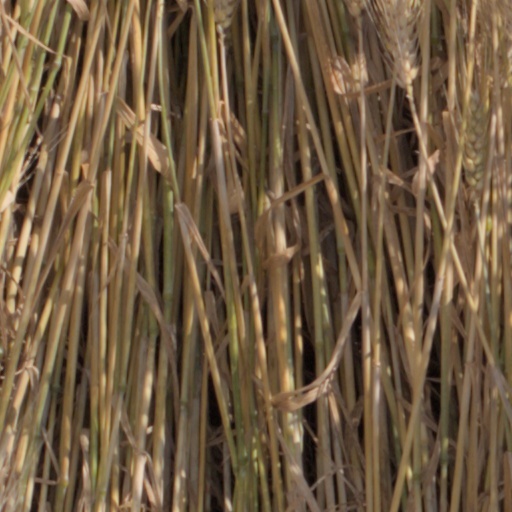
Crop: wheat